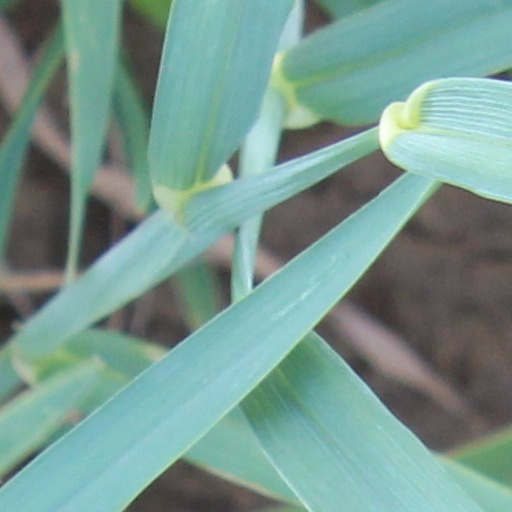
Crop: wheat